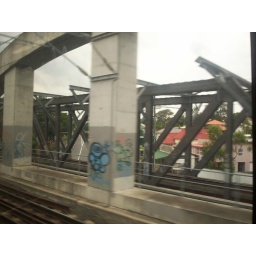
Graffiti on train bridge over Annerley Rd, Woolloongabba, Brisbane, Queensland, Australia 070114